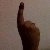
The image shows a hand gesture representing the number 1 in Indian Sign Language.